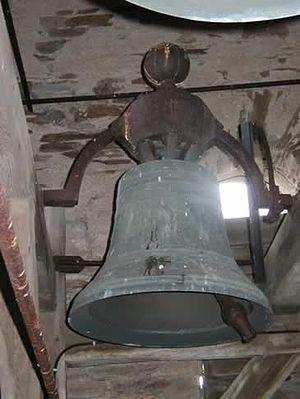
Une cloche est un objet simple destiné à l'émission d'un son. C'est un instrument de percussion et un idiophone. Sa forme est habituellement un tambour ouvert et évidé d'une seule pièce qui résonne après avoir été frappé. Un objet de cette forme est dit campaniforme.